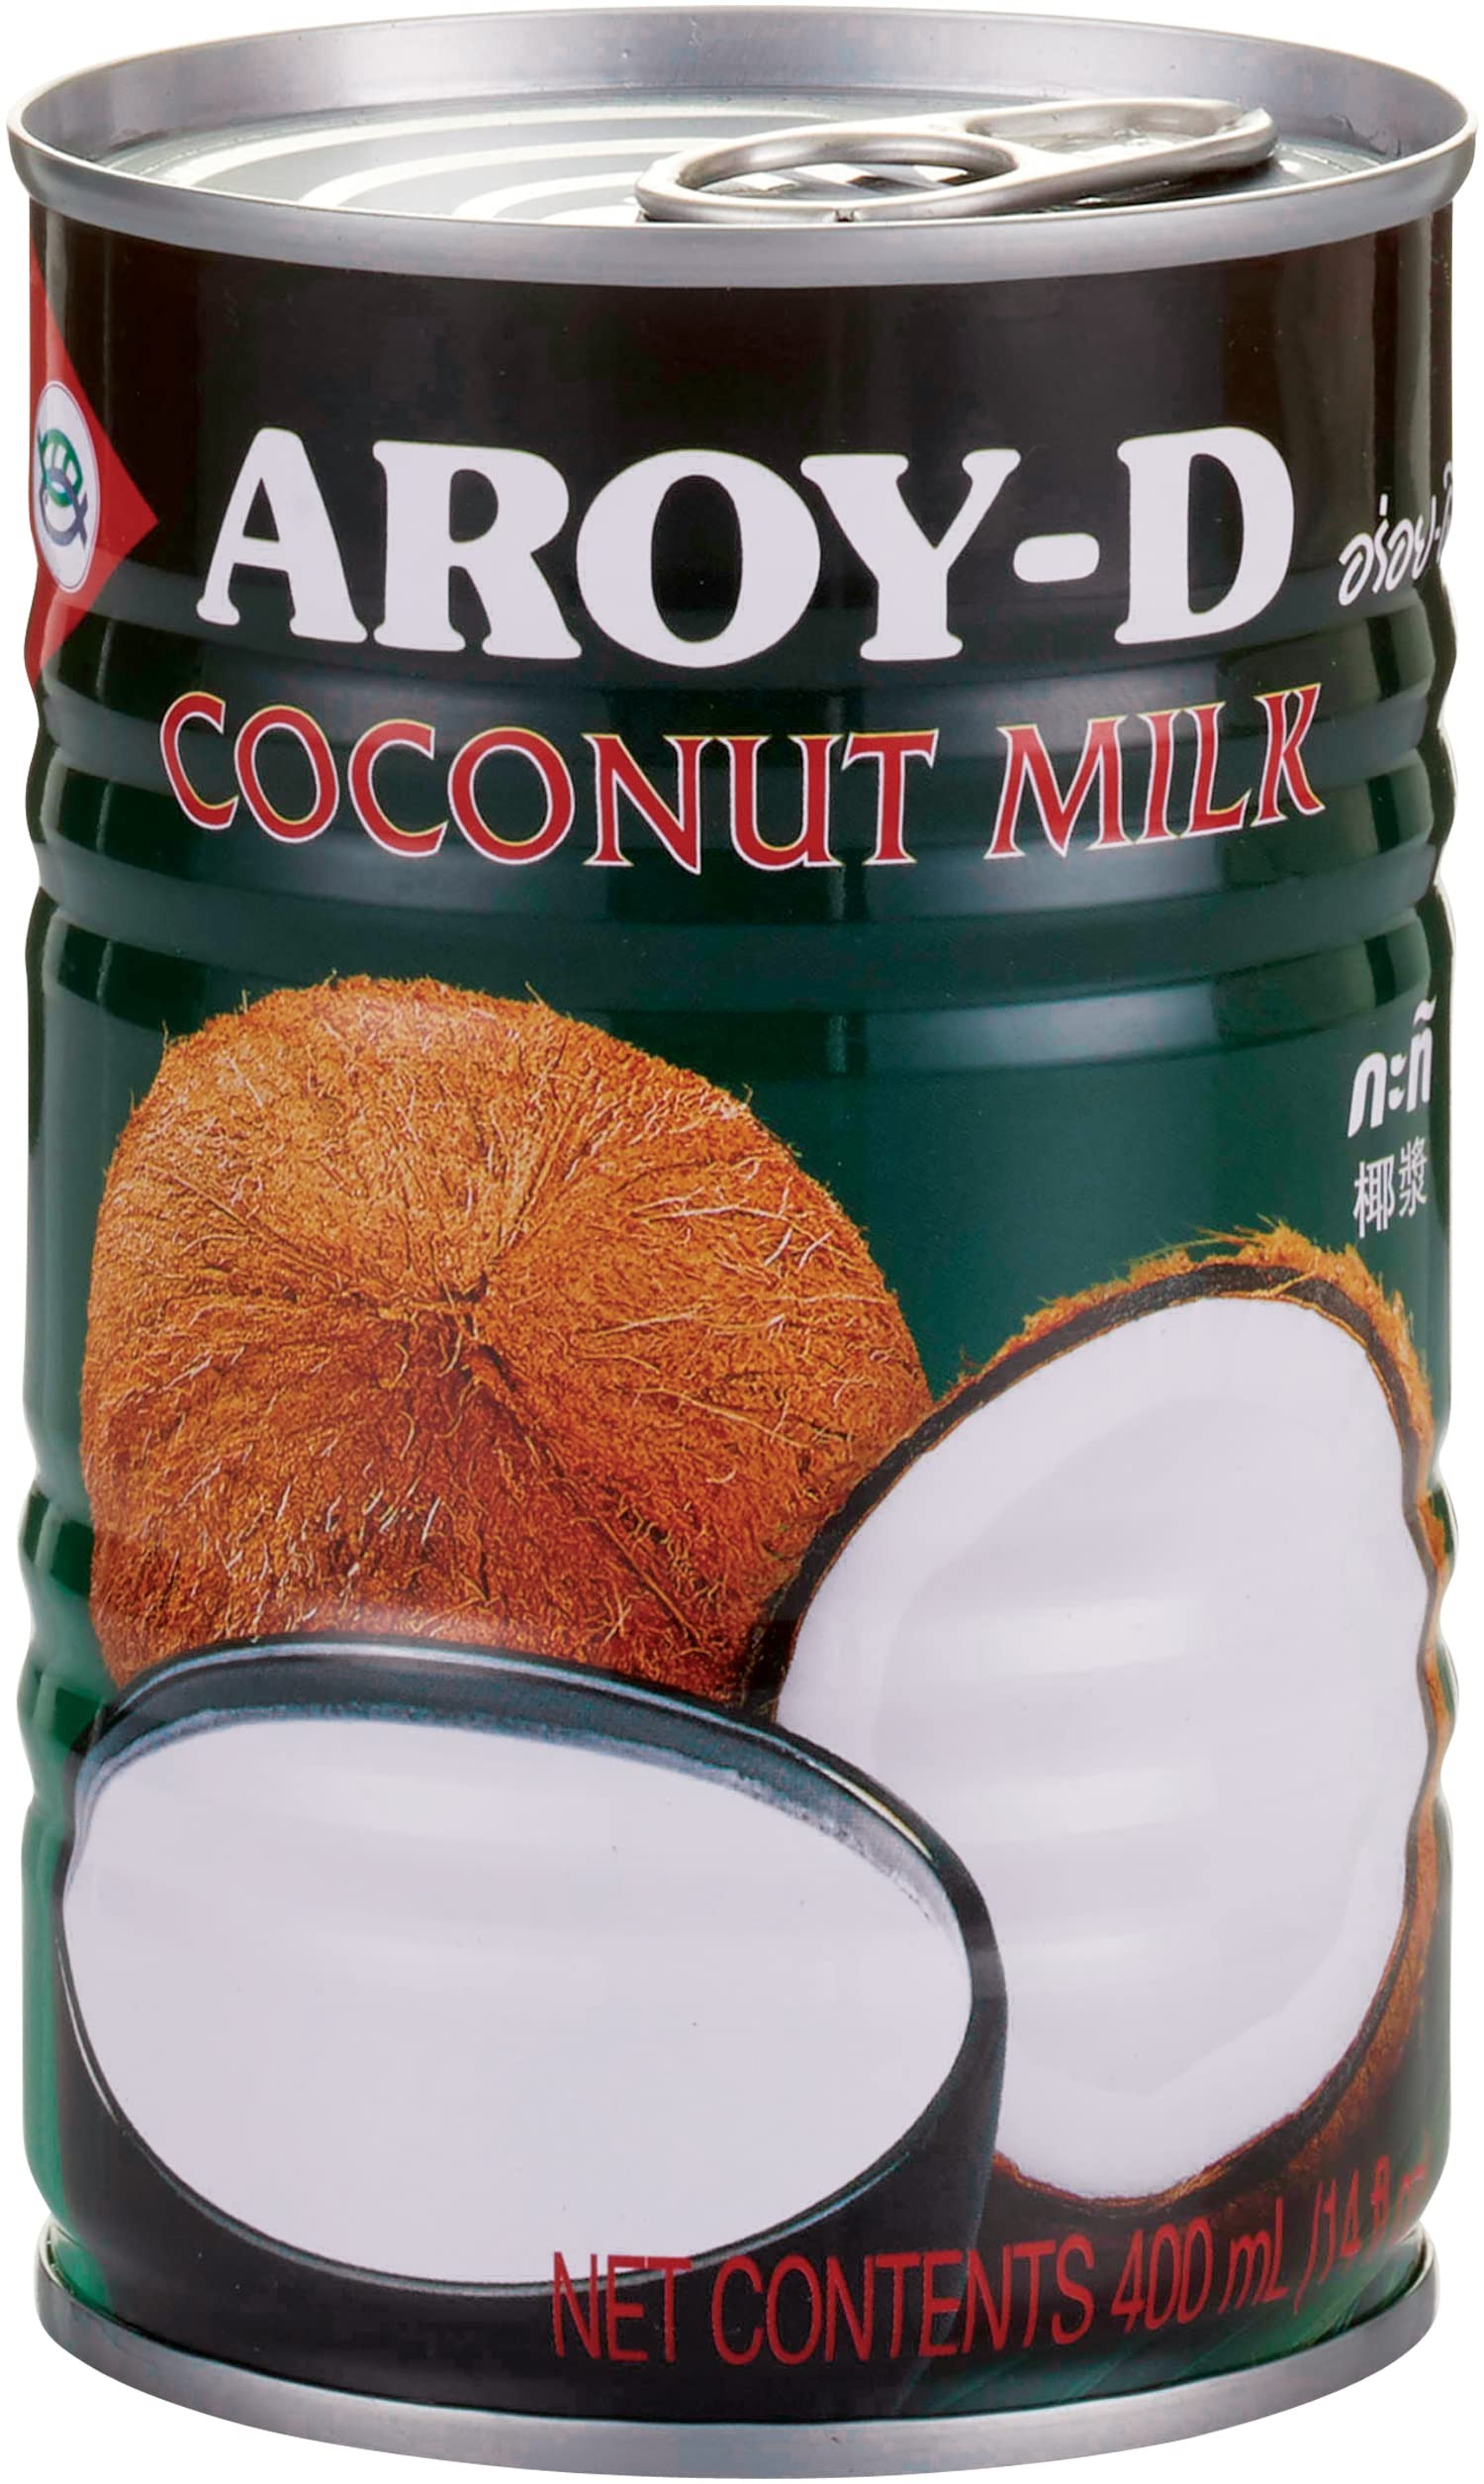
Item Name: Aroy-D Coconut Milk, 14 Fl Oz (Pack of 12)
Bullet Point 1: One of the most popular coconut milks in the world
Bullet Point 2: Each can weighs 14 ounces
Bullet Point 3: You will receive 12 cans total, total of 168 ounces
Bullet Point 4: Value priced and ships fast
Bullet Point 5: Packaged carefully to ensure safe delivery when purchasing products shipped
Value: 168.0
Unit: Fl Oz

Price: 56.19